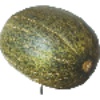
Label: melon_piel_de_sapo